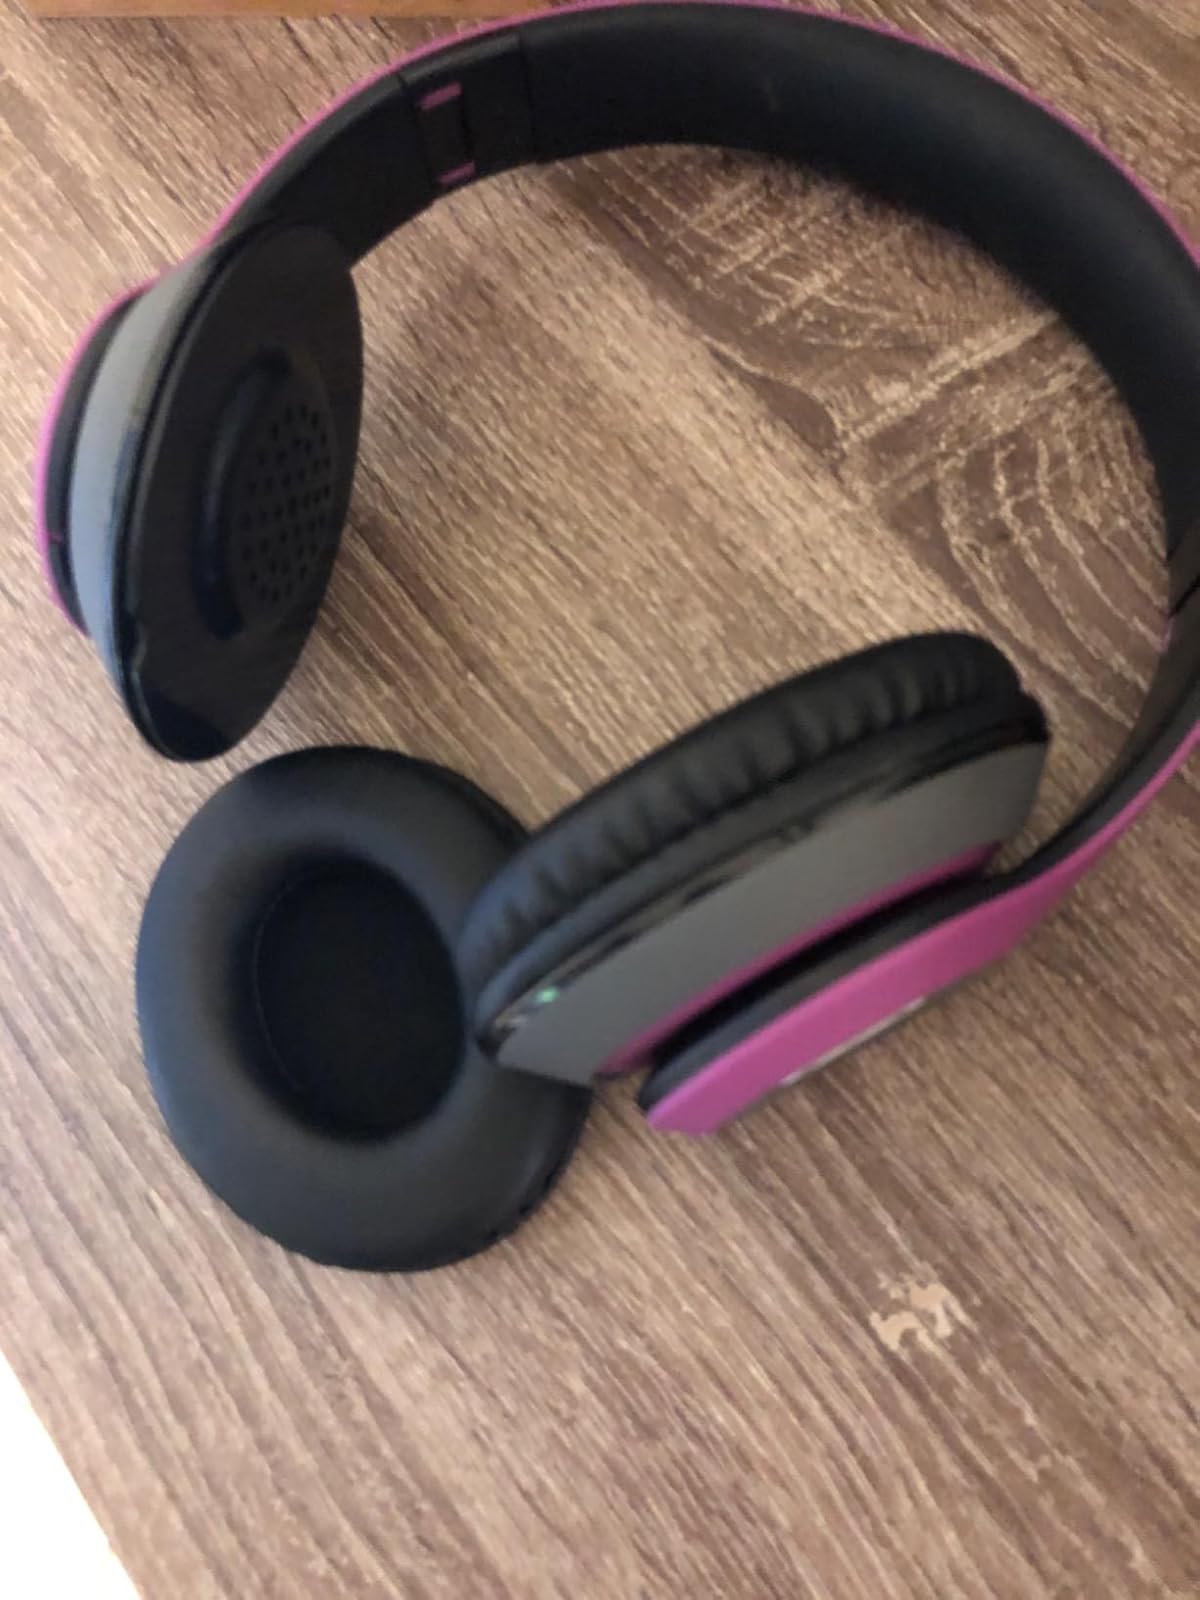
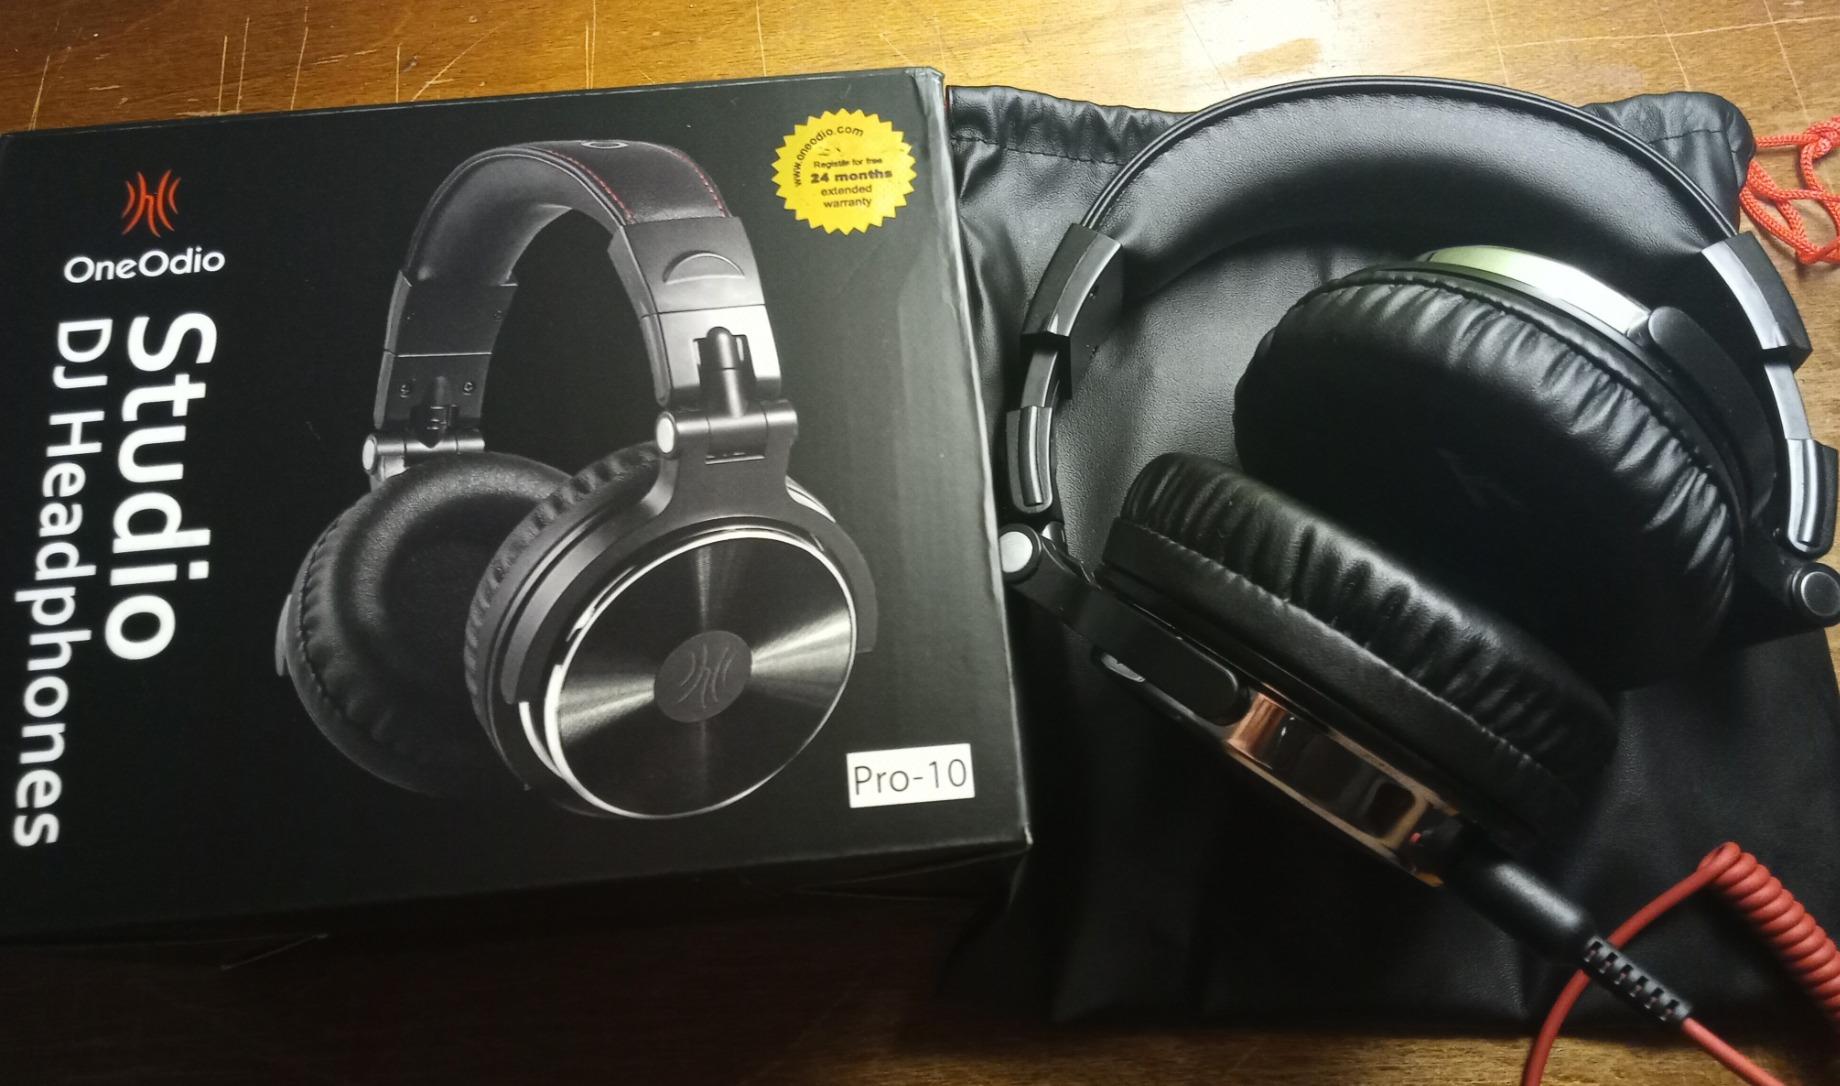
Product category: headphones
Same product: no